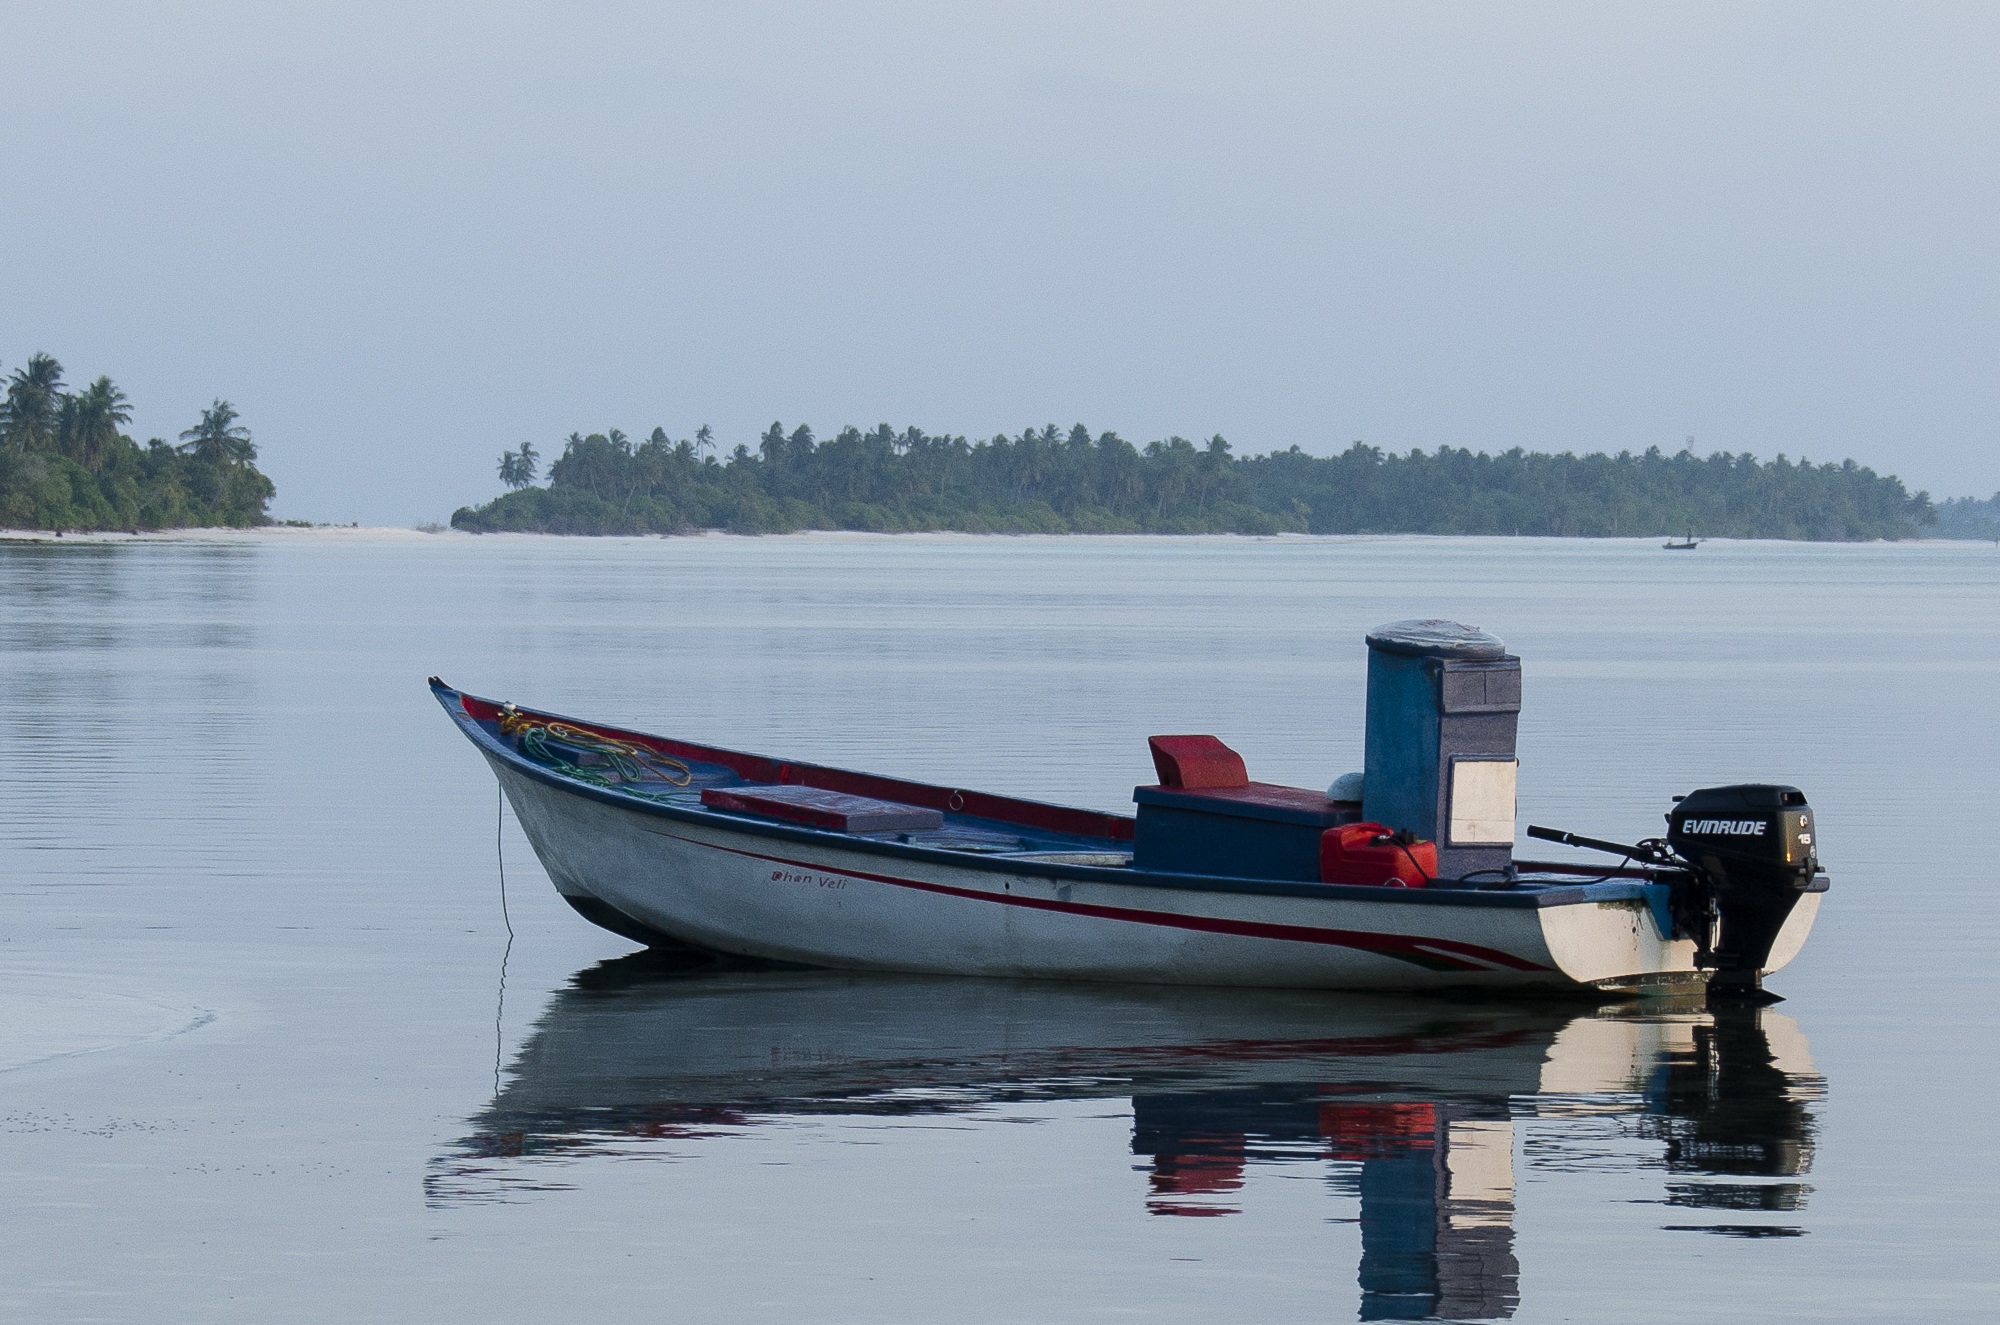
sea, boat, boot, twilight, vehicle, bay, sailboat, motorboat, boating, watercraft, maldives, fishing vessel, dinghy, long tail boat, skiff, watercraft rowing